Statue of William the Silent

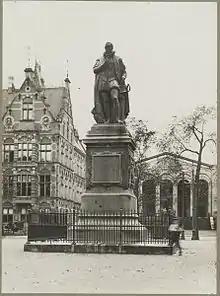
The original statue of William the Silent (1848) by Royer in The Hague's Het Plein

While travelling in Europe after World War I, biologist and physician Dr. Fenton Benedict Turck (1857–1932) purchased a bronze statue of William I (1533–1584), Count of Nassau, Prince of Orange, and national hero of the Netherlands. William, known as "William the Silent" and "William of Orange", was the main leader of the Dutch revolt against the Spanish that set off the Eighty Years' War and resulted in the formal independence of the United Provinces in 1648. For this reason, William is known as the "Father of the Fatherland" of the Netherlands. The statue is a replica of a similar monument created in 1848 by Dutch sculptor Lodewyk Royer (1793–1868) that was installed in Het Plein, a city square in the Hagues "Oude Centrum" (trans. "Old Center"). The plaster mold for Royer's original statue was kept in Brussels during World War I and after the war, the Dutch government permitted one copy of the statue to be made by sculptor Toon Dupuis (1877–1937) at the Fonderie Nationale des Bronzes, a foundry in Brussels, before destroying the mold.